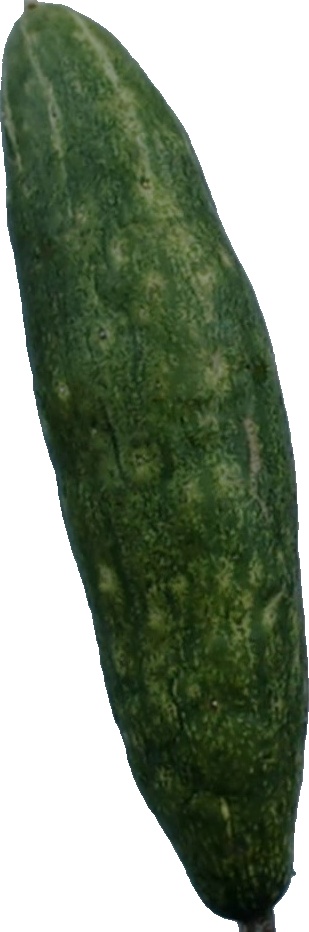
Label: cucumber_3